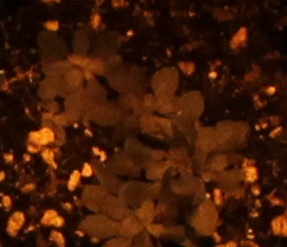
Label: Horseweed